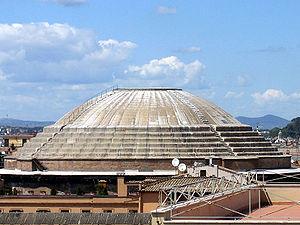
L'architecture romaine est l'art de concevoir des espaces et de bâtir des édifices qui se développe durant la Rome antique, du Vᵉ siècle av. J.-C. au IVᵉ siècle apr. J.-C. Elle adopte certains aspects de l'architecture de la Grèce antique de façons directe et indirecte à travers les contacts avec la Grande-Grèce et par l'utilisation des techniques de l'architecture étrusque qui trouve elle-même son origine dans l'architecture grecque. On retrouve ainsi dans les monuments romains l'esthétisme des bâtiments grecs avec l'utilisation des ordres architecturaux et du marbre qui se mélange aux techniques héritées des étrusques, comme leur savoir-faire en matière d'ingénierie hydraulique.